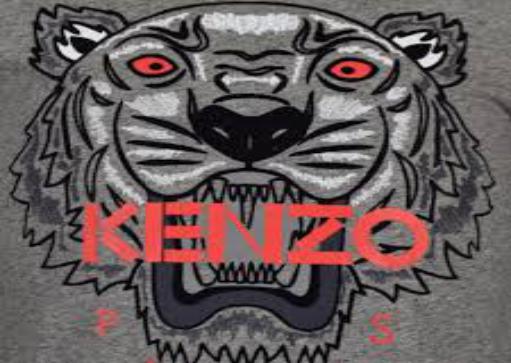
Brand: Kenzo
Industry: Clothes